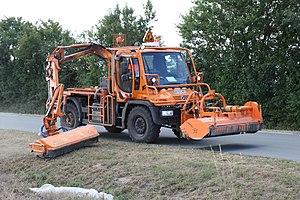
Un broyeur à axe horizontal, faucheuse à fléaux ou rotobroyeur est un outil adaptable sur tout véhicule agricole ou forestier muni d'une prise de force, servant à nettoyer une jachère, à débroussailler une friche ou le bas-côté des routes, en coupant et en broyant les végétaux. Il ne doit pas être confondu avec le gyrobroyeur.
Un accoroutiste est une personne impliquée dans l’entretien des dépendances vertes des voies de circulation. Pour l’essentiel, il s’agit de l’entretien des accotements routiers, fossés, talus…